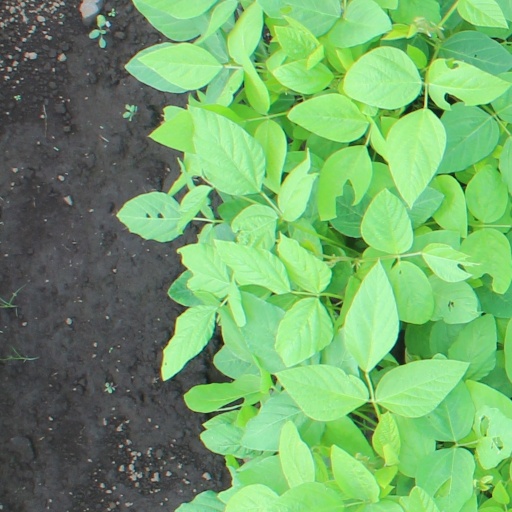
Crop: soybean